Penny reading

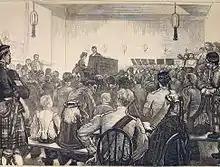
A penny reading for the 71st (Highland) Regiment of Foot at Aldershot, 1871

The penny reading was a form of popular public entertainment that arose in the United Kingdom in the middle of the 19th century, consisting of readings and other performances, for which the admission charged was one penny.